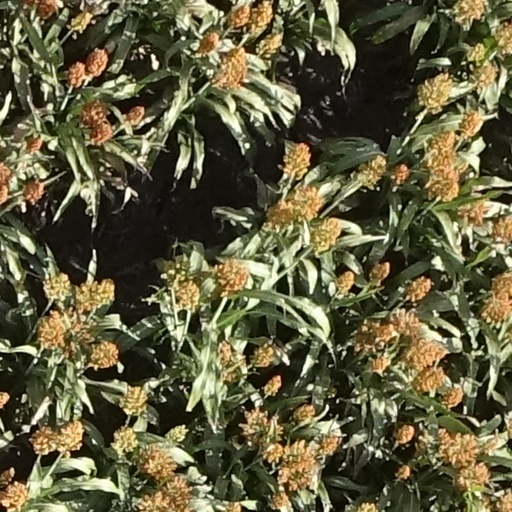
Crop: sorghum